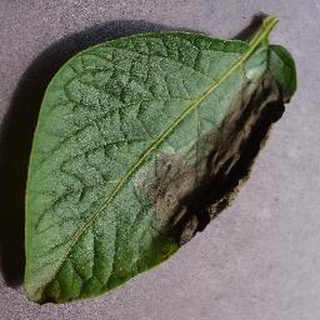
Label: potato_late_blight